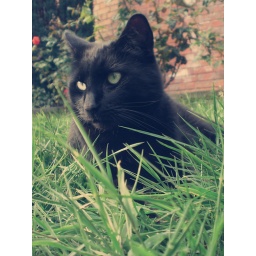
My black cat, 'Pitch', sitting by the rose bush within the grassy flakes enjoying the afternoon sun.